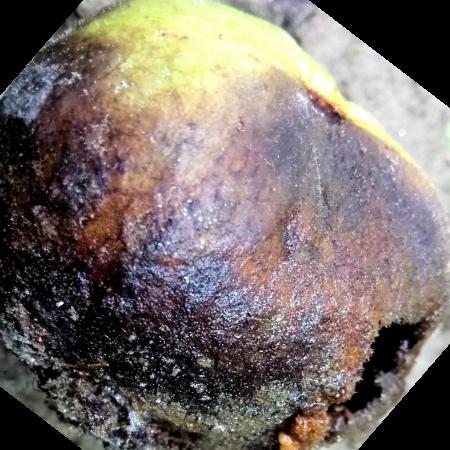
Label: Phytopthora